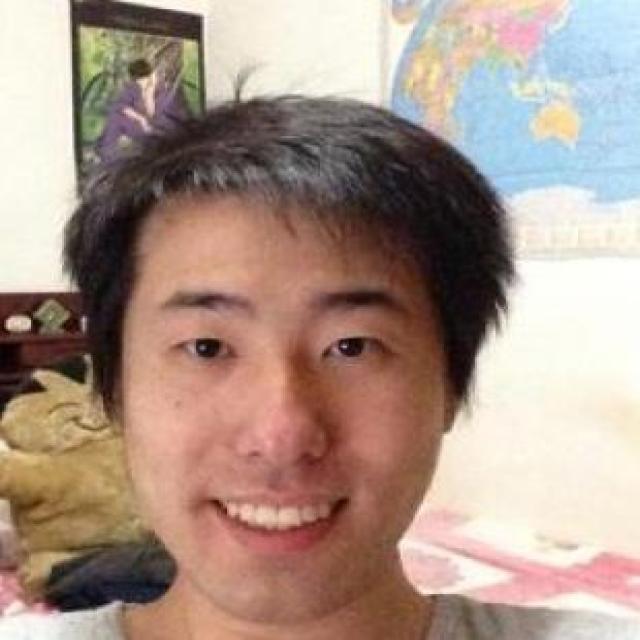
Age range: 21-44